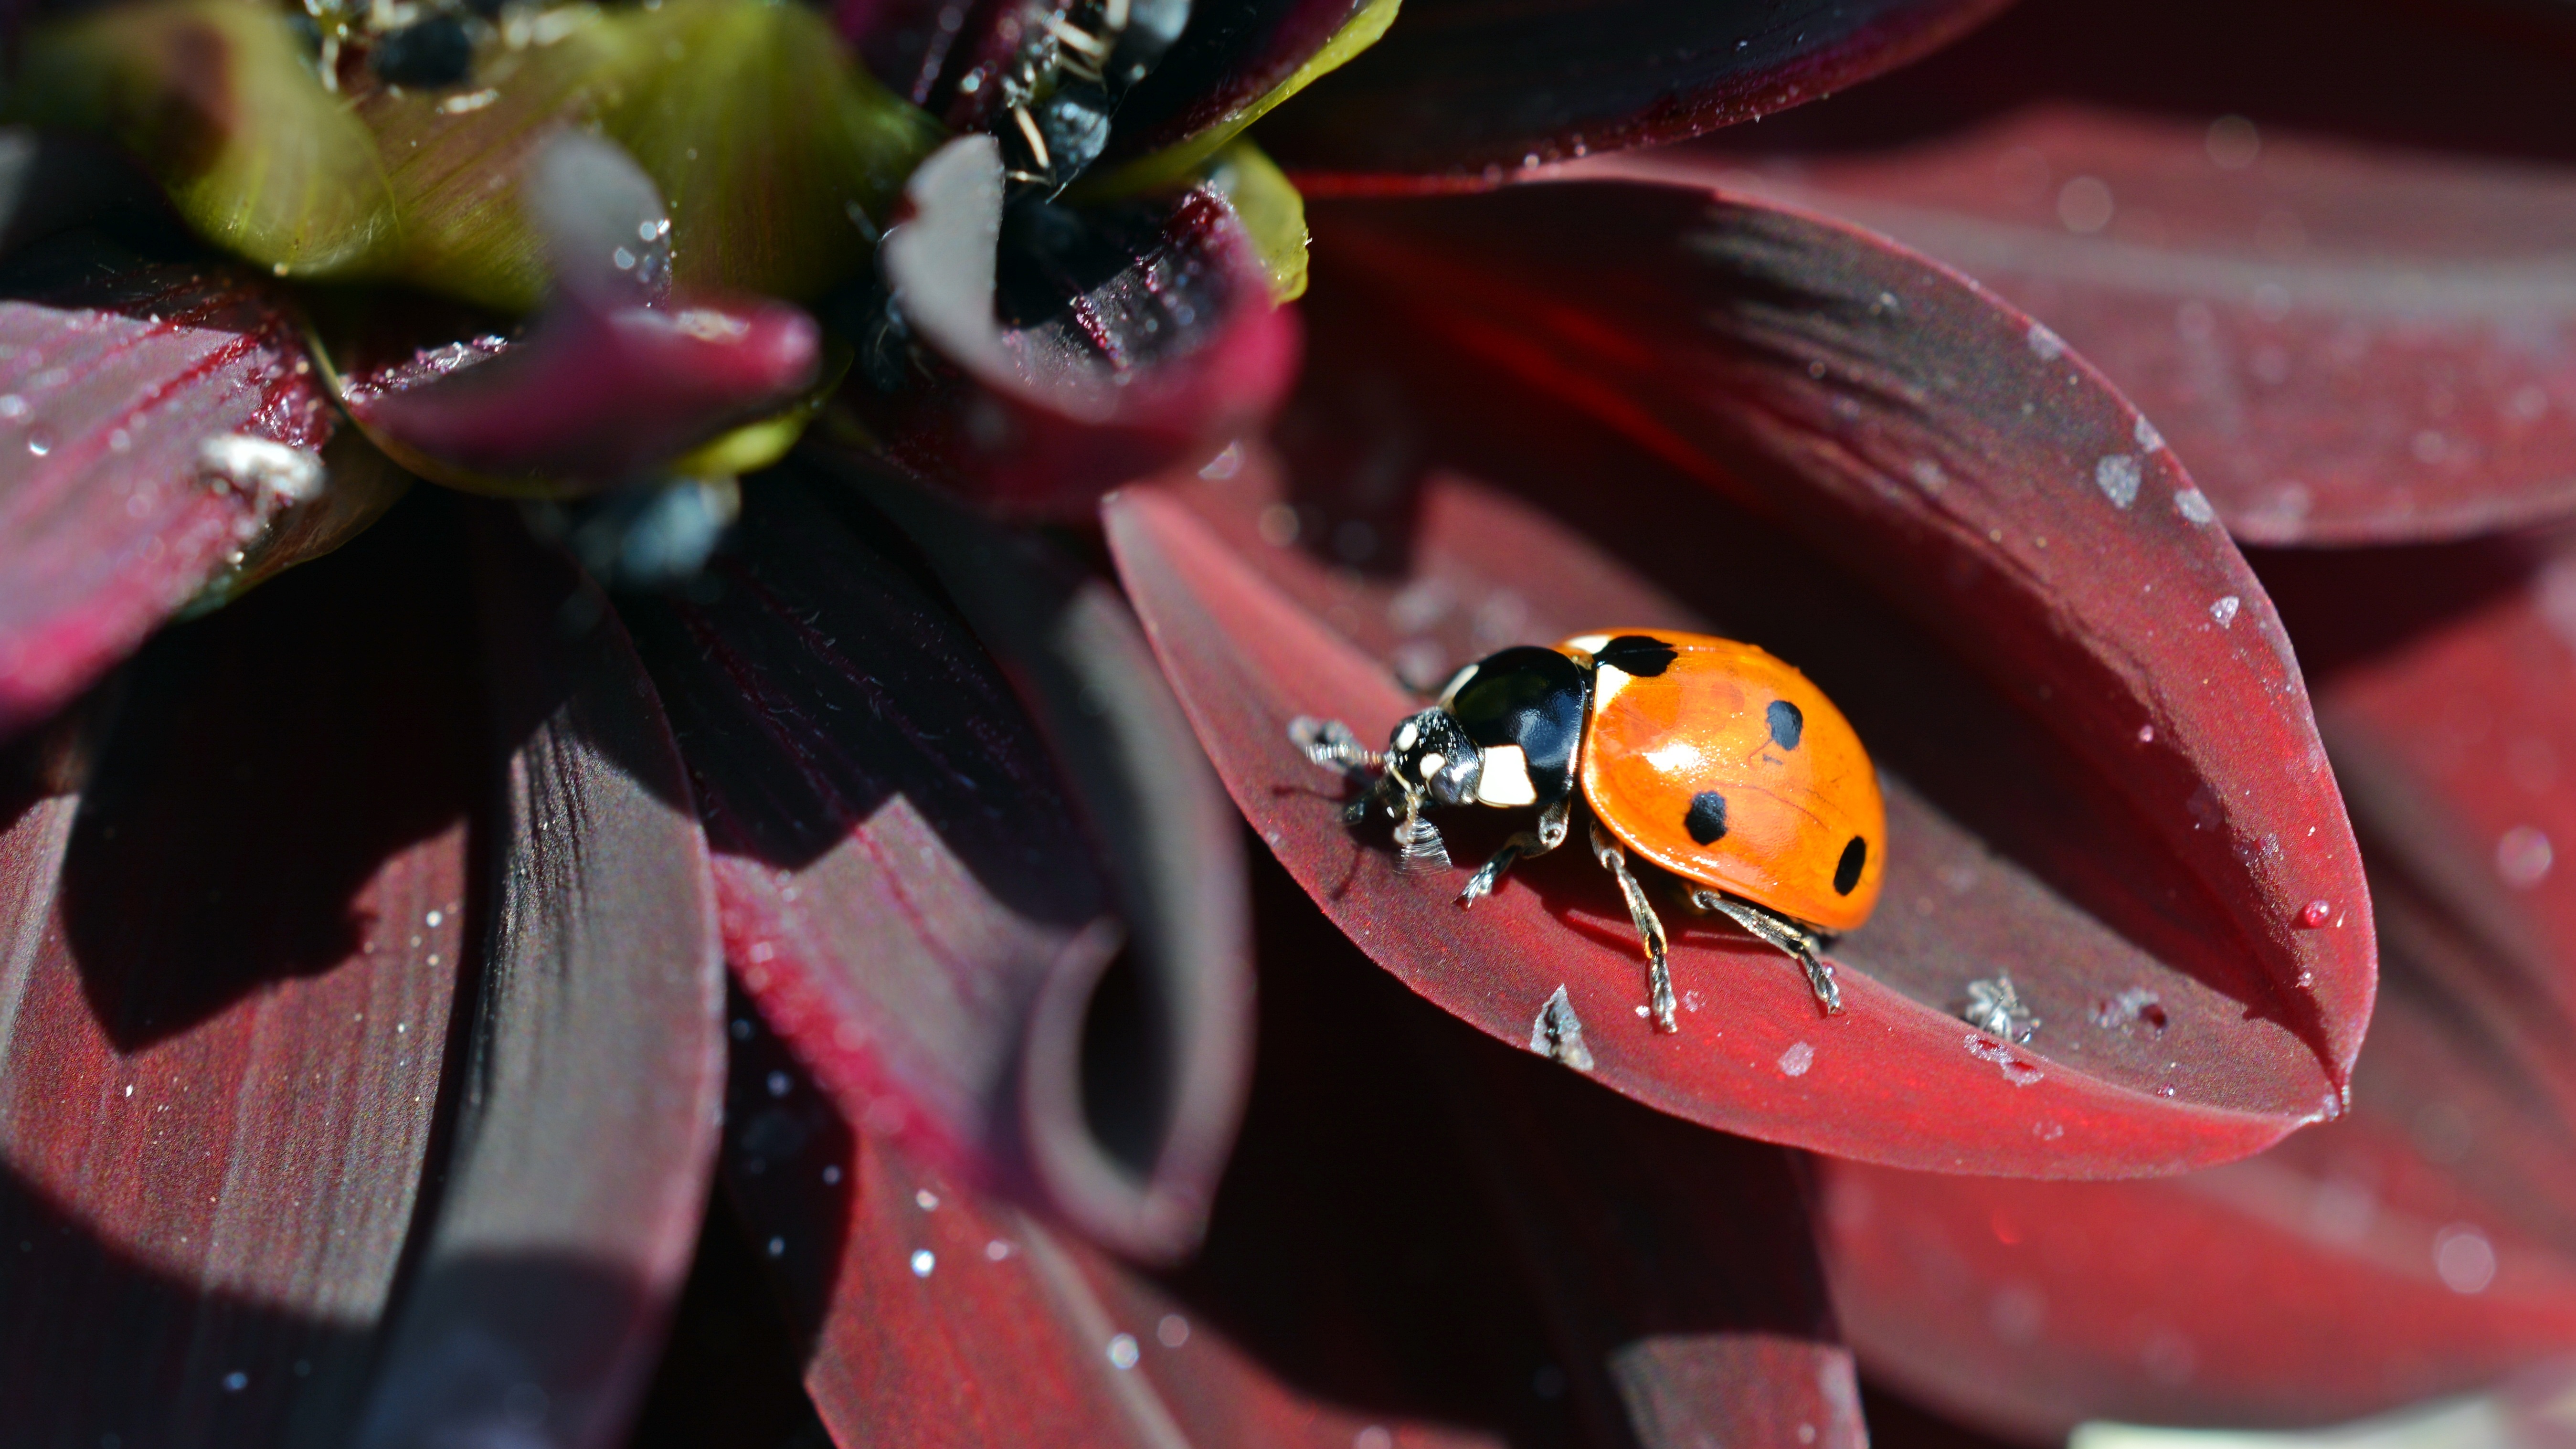
blossom, plant, photography, flower, petal, bloom, red, insect, ladybug, flora, invertebrate, close up, dahlia, macro photography